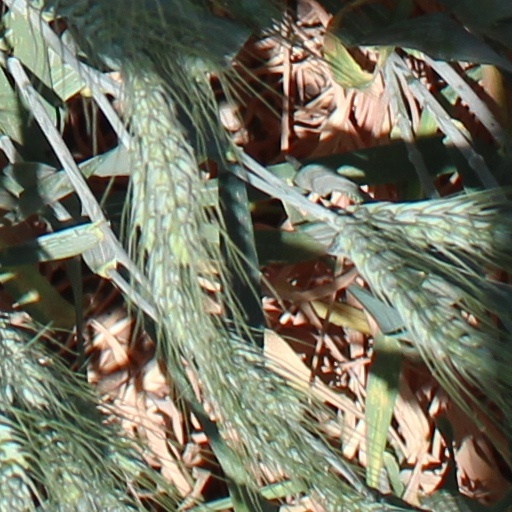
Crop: wheat